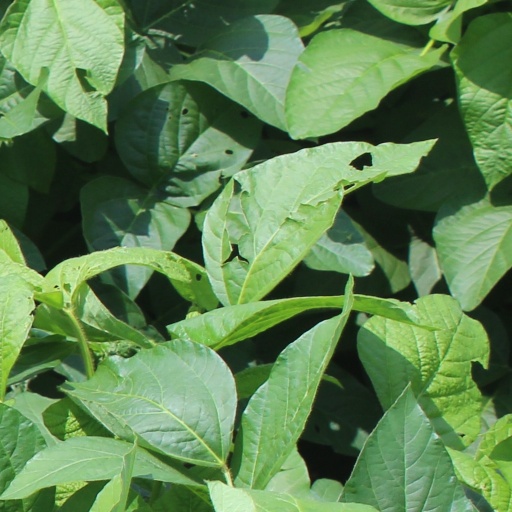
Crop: soybean